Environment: real
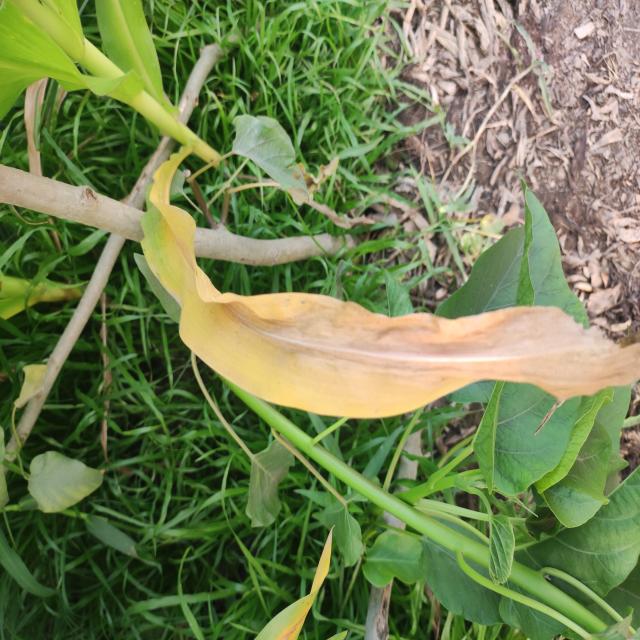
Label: nitrogen_deficiency